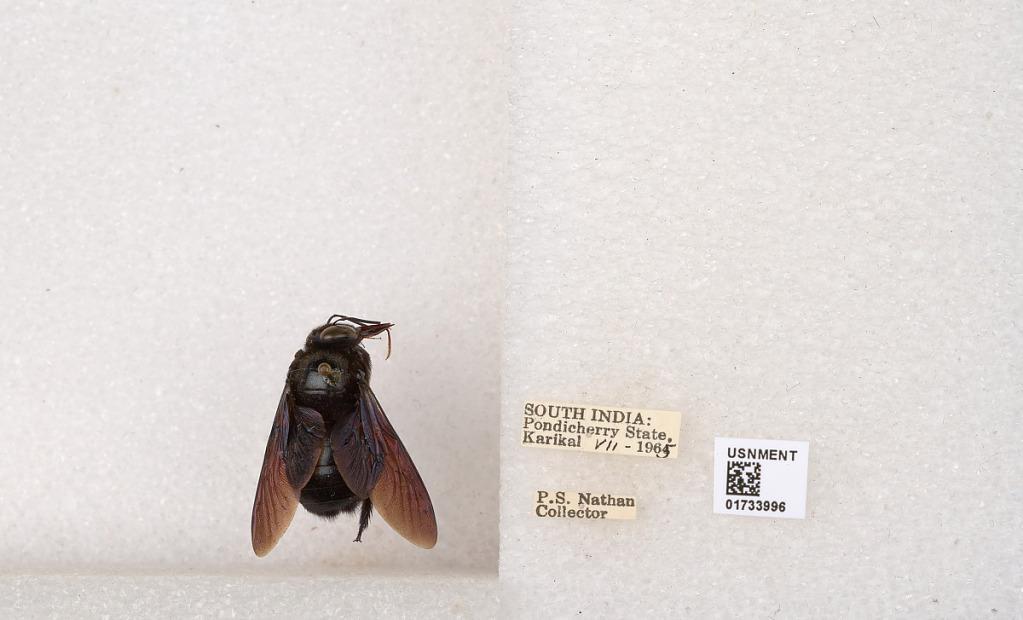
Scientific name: Xylocopa (Ctenoxylocopa) fenestrata (Fabricius)
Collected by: P. Nathan
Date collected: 1965-7-1
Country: India
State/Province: Puducherry
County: Karaikal
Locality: Karikal